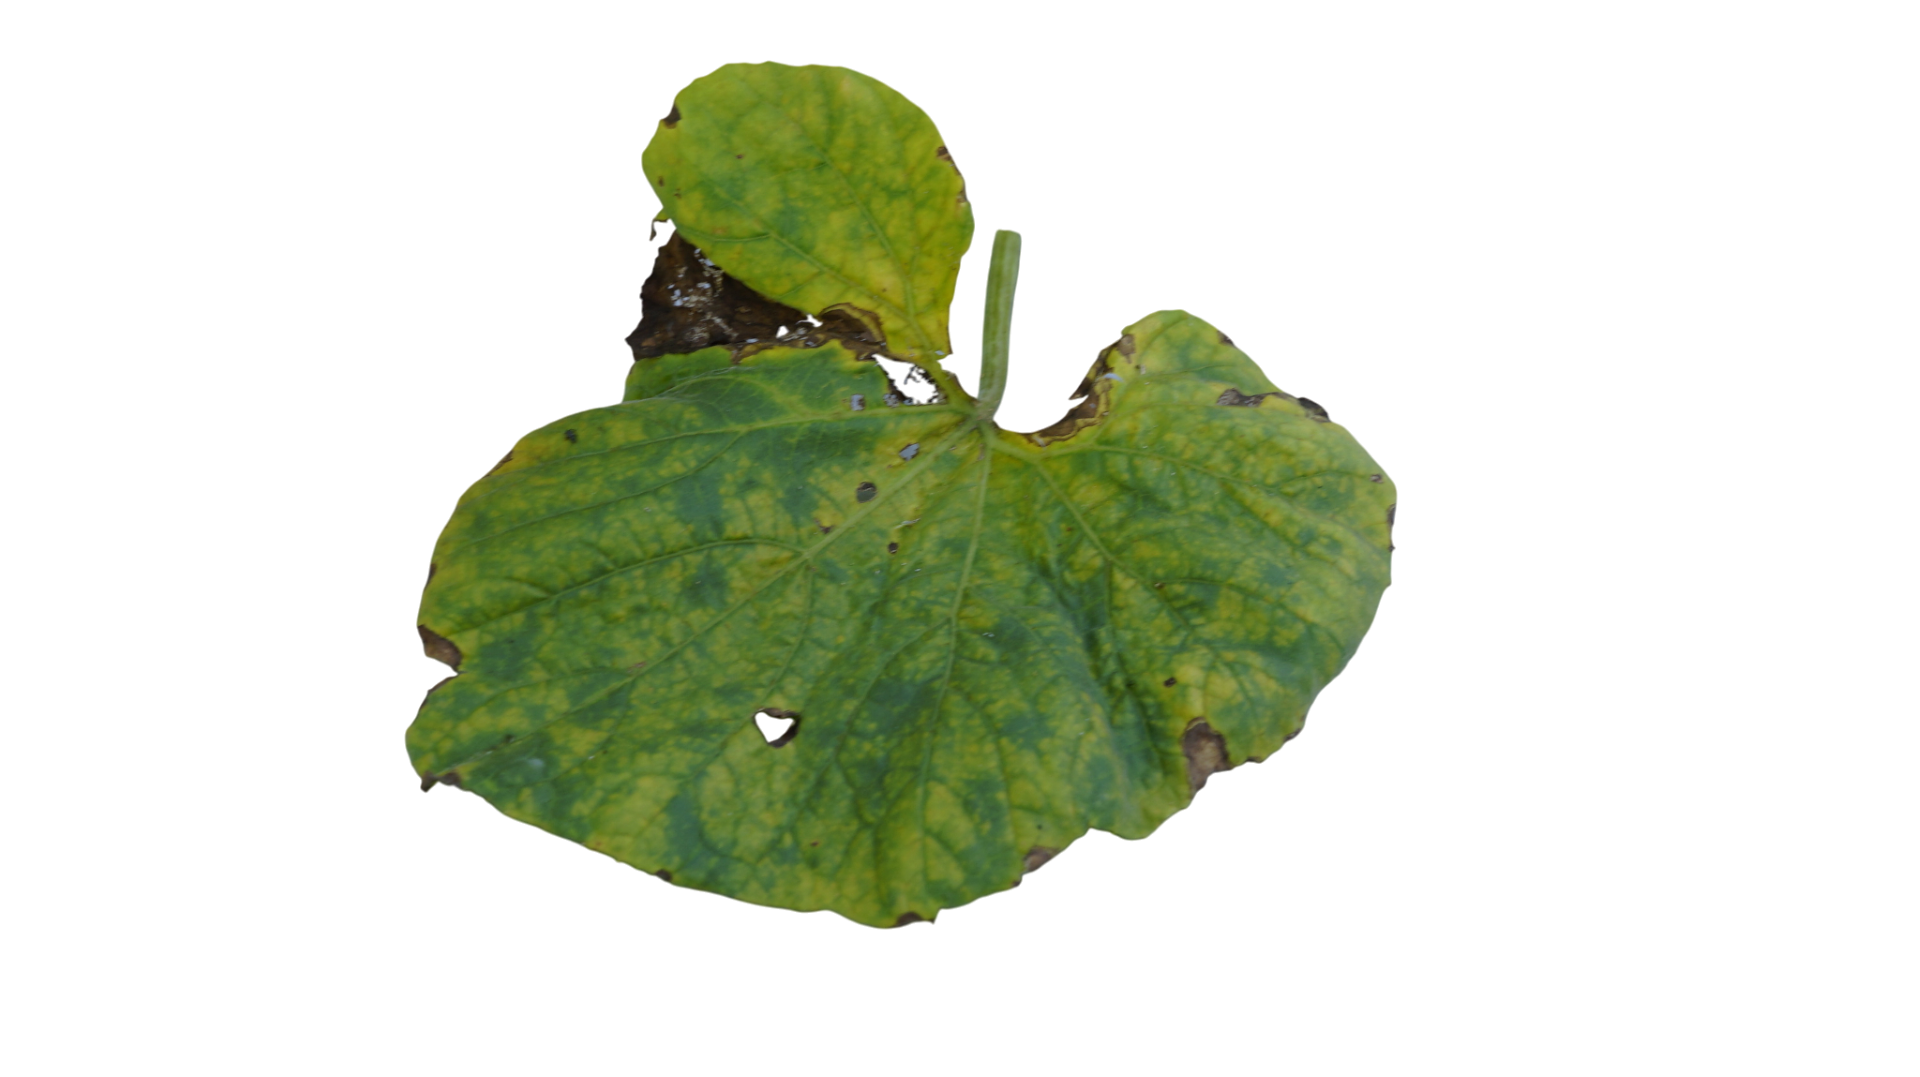
Crop: Bottle Gourd
Label: Downy_Mildew